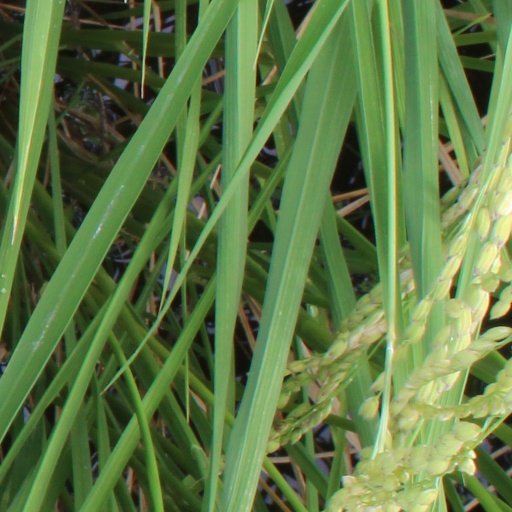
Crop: rice